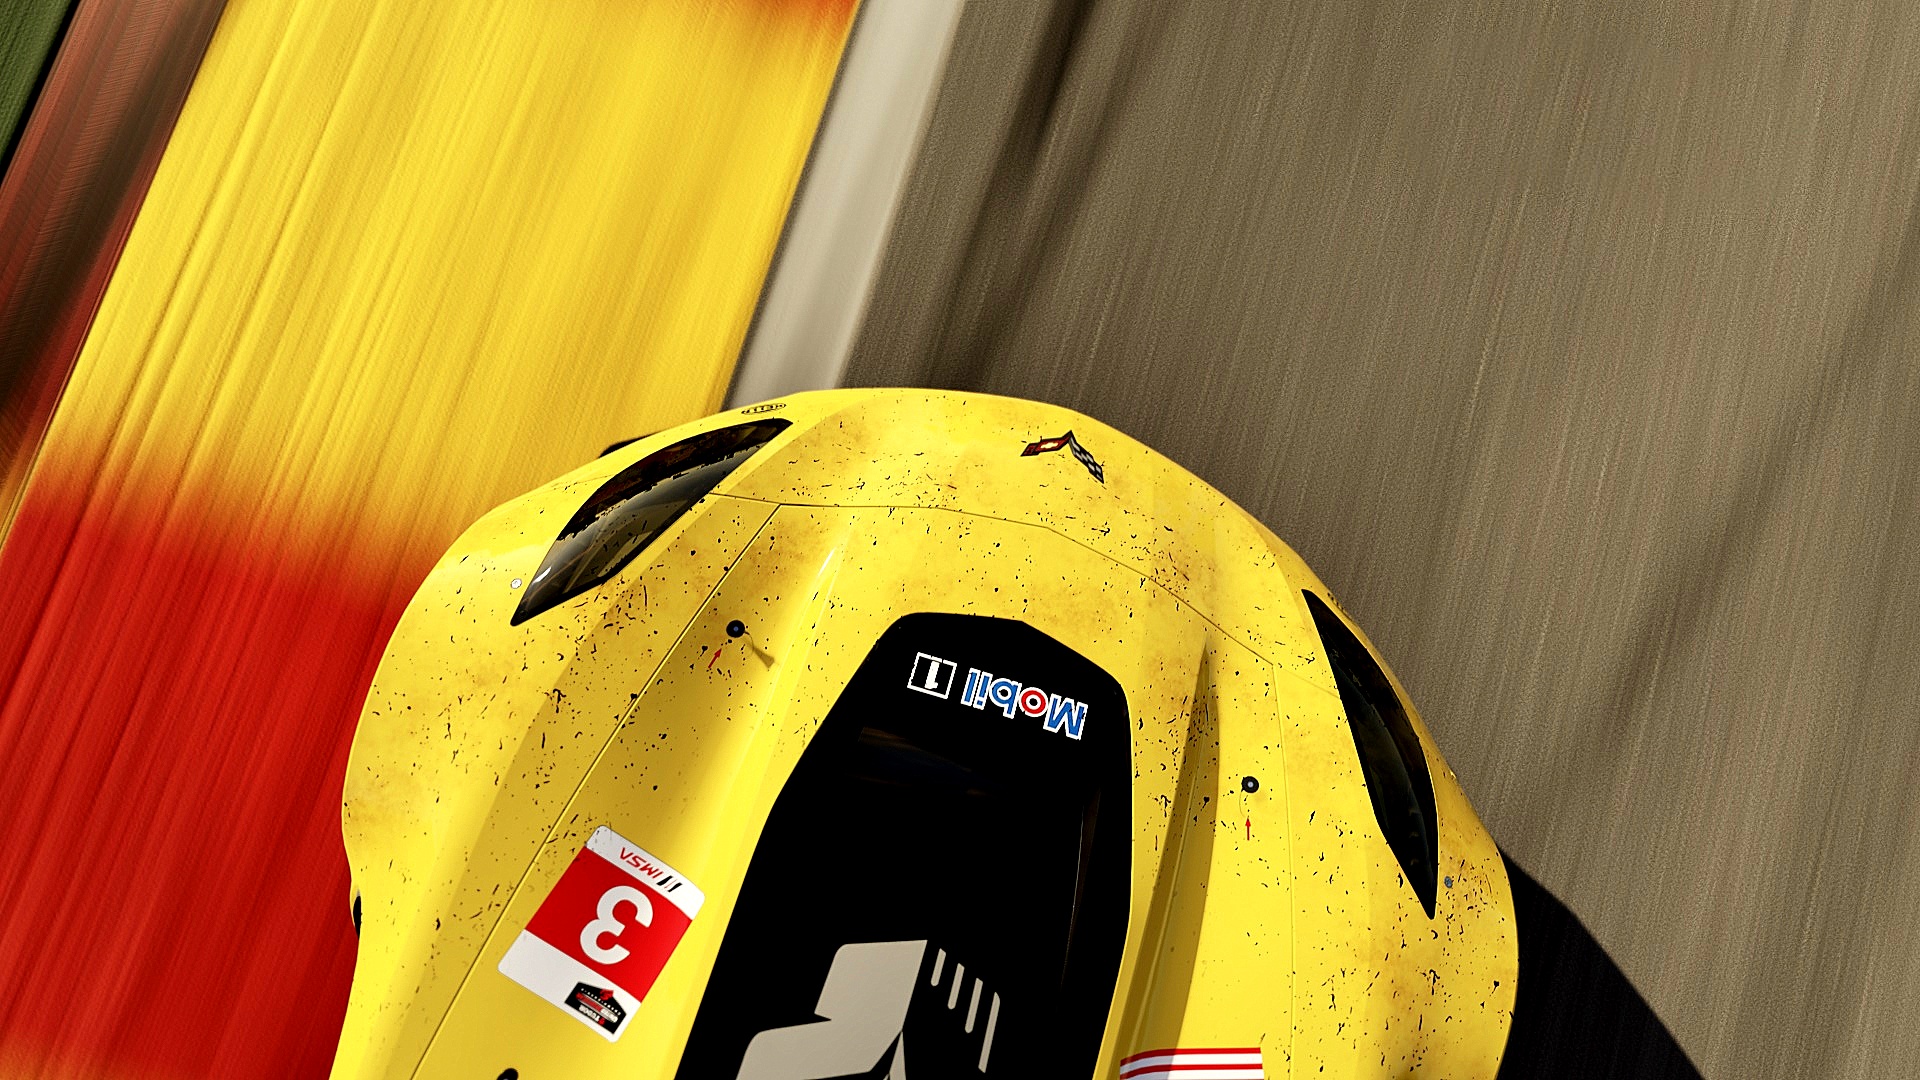
white, wheel, green, red, color, blue, black, yellow, design, footwear, ball, shape, surfing equipment and supplies